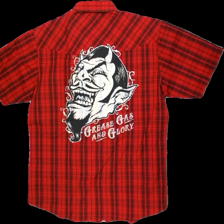
View: back
Type: Shirt
Category: Men
Brand: Not in the list
Brand text on label: Lucky ride culture
Colors: Red, Black
Material: 57% Cotton 43% Polyester
Pattern: Other
Size: L
Price range: 50-100
Recommended usage: Reuse
Description: Ckeckered shirt with print and embroidery